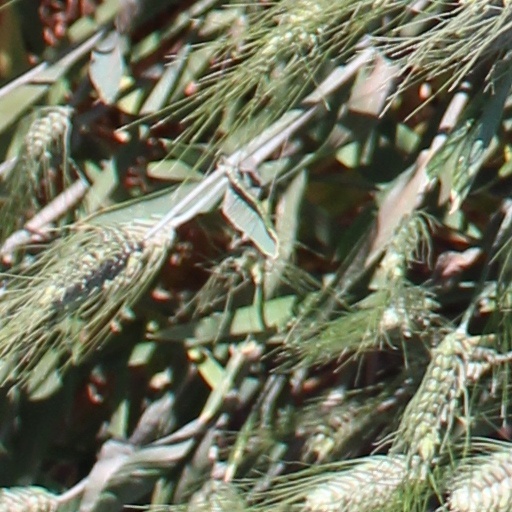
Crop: wheat